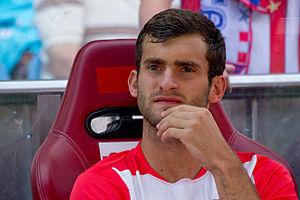
Leonardo Carrilho Baptistão, né le 26 août 1992 à Santos, est un footballeur brésilien évoluant au poste d'attaquant au Wuhan Zall FC.